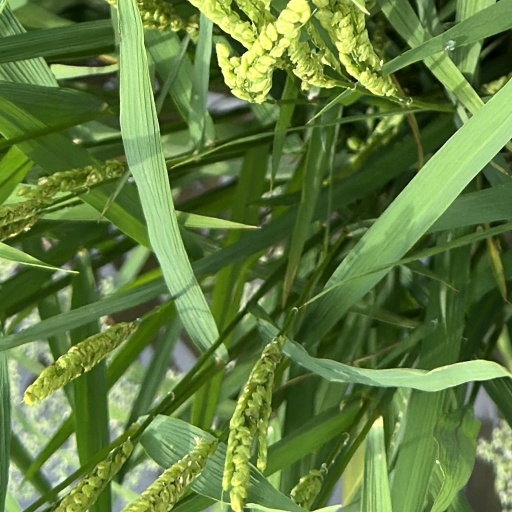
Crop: rice